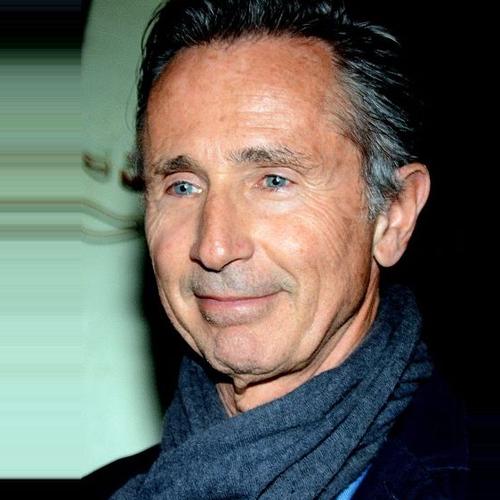
Age: 62